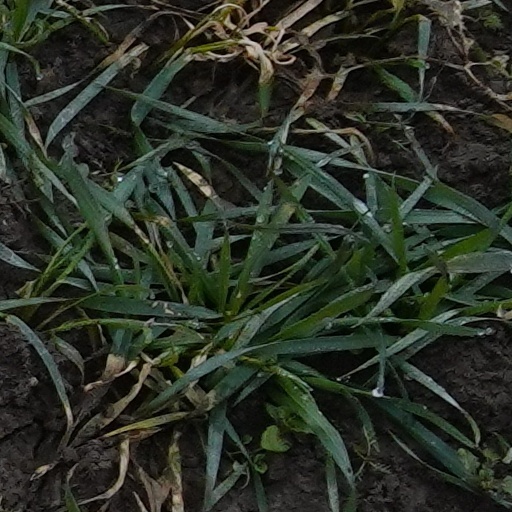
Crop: wheat